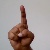
The image shows a hand gesture representing the letter 'D' in Indian Sign Language.